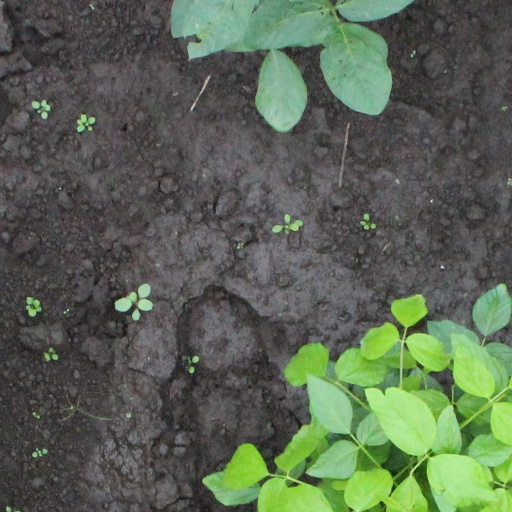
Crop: soybean